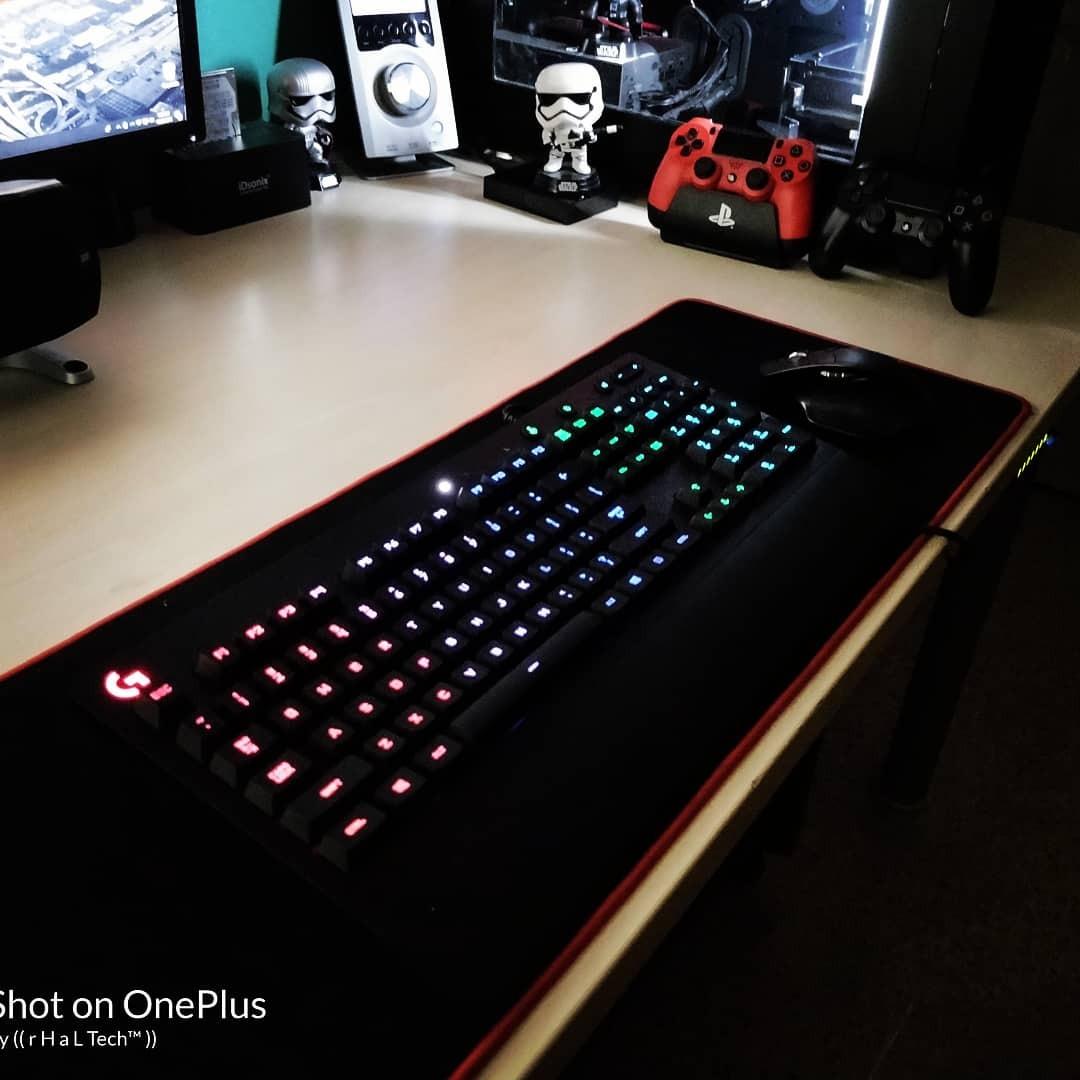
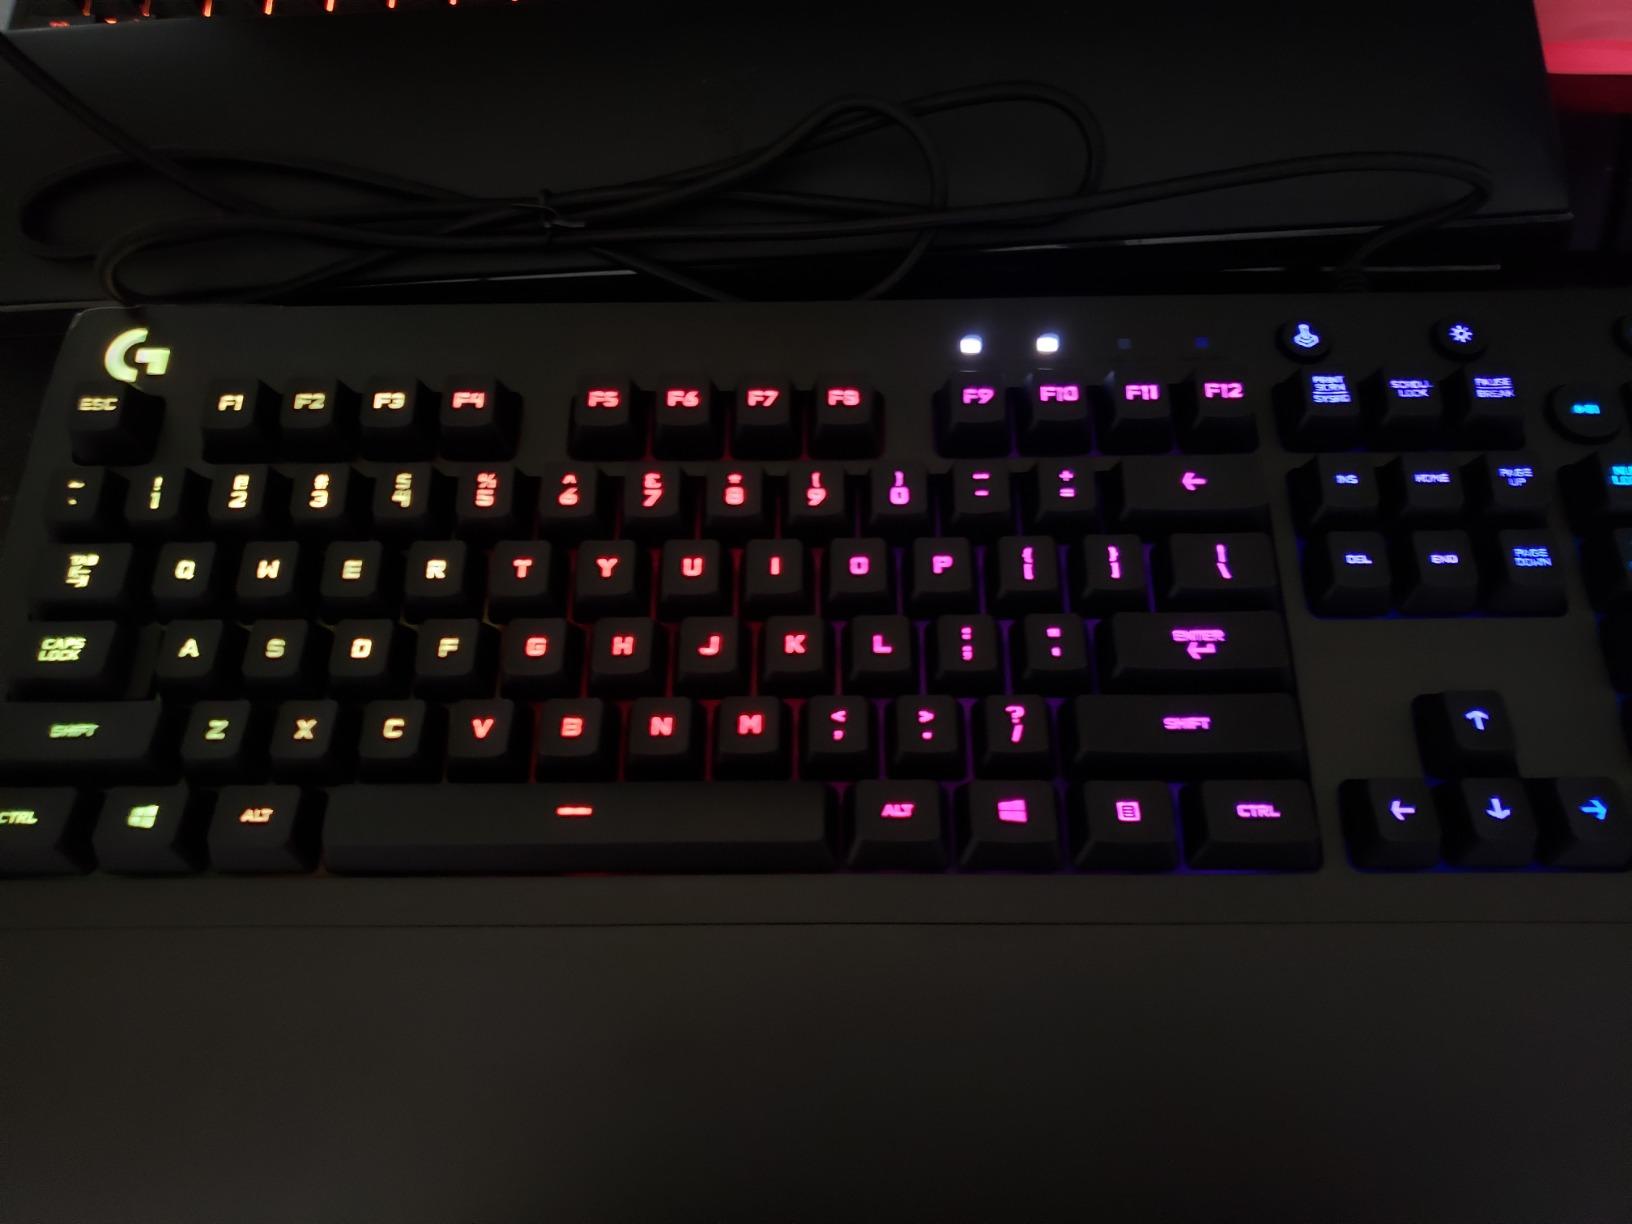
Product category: keyboard
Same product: yes